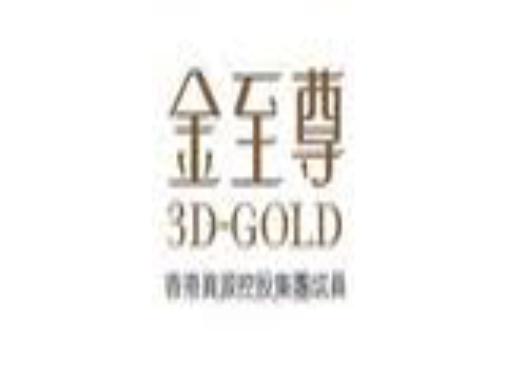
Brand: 3D-GOLD
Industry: Clothes